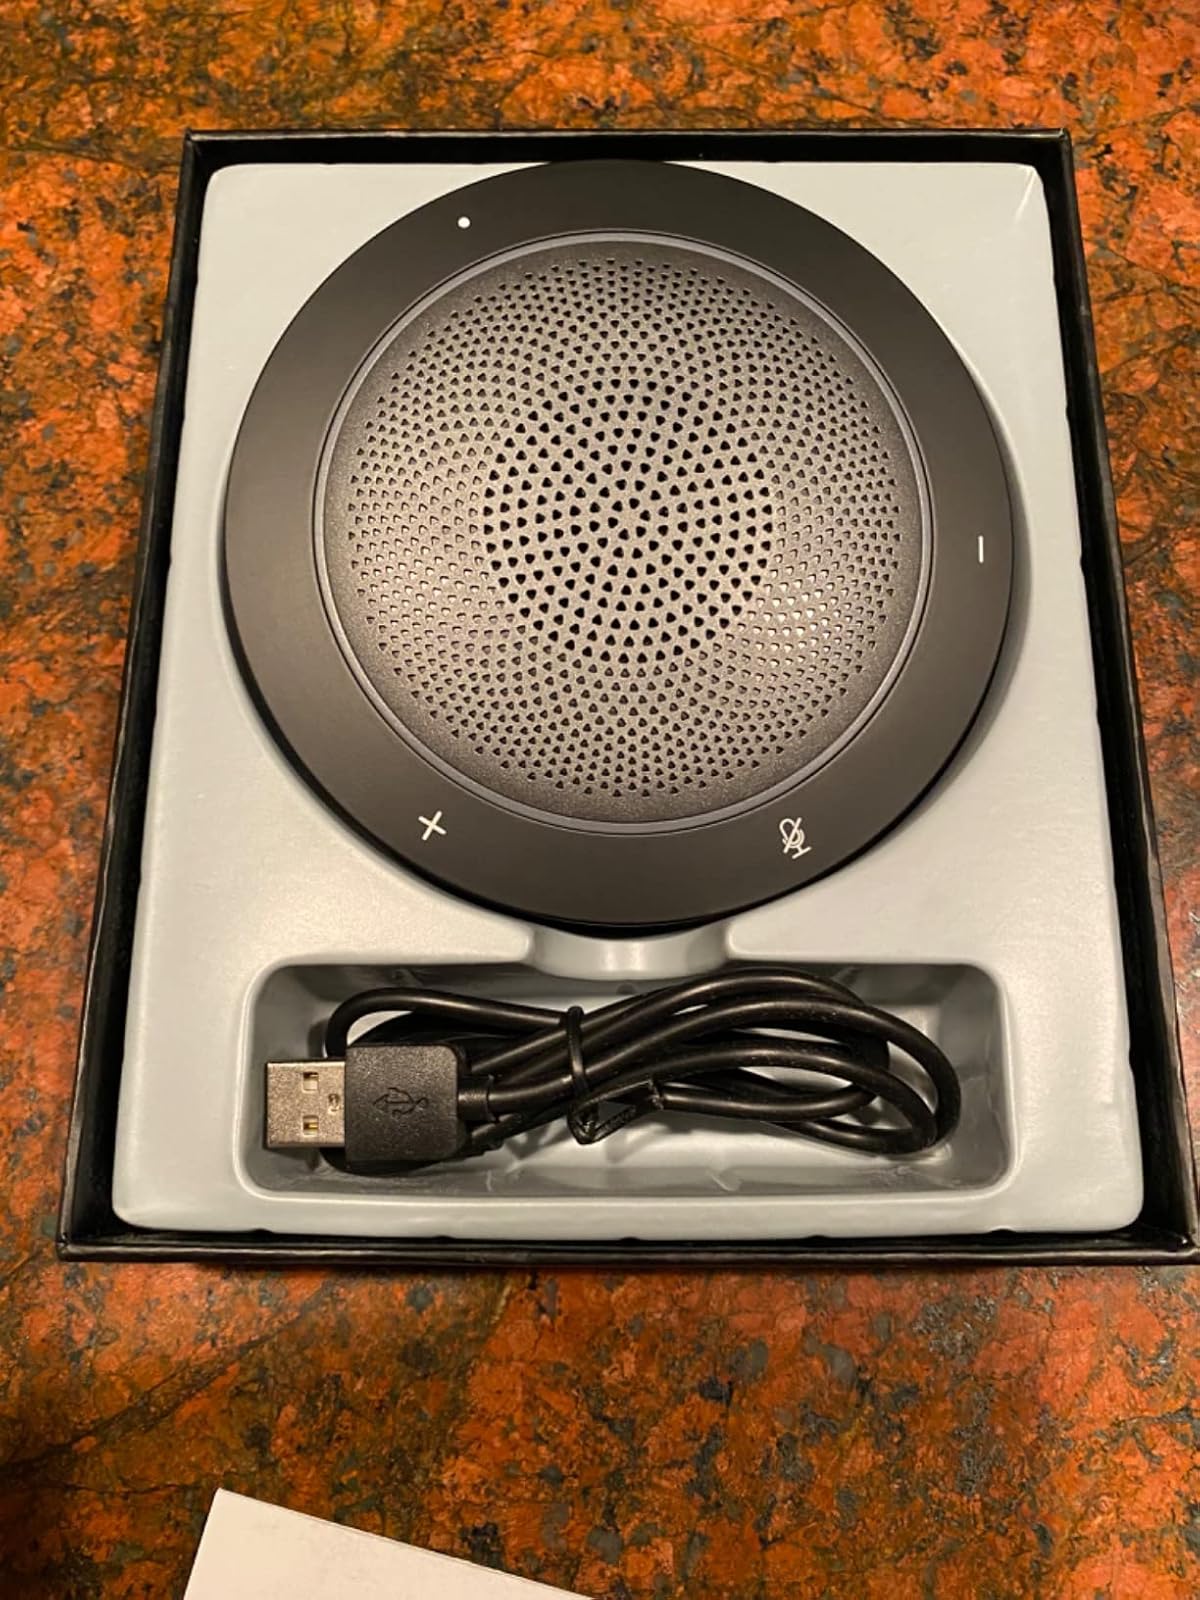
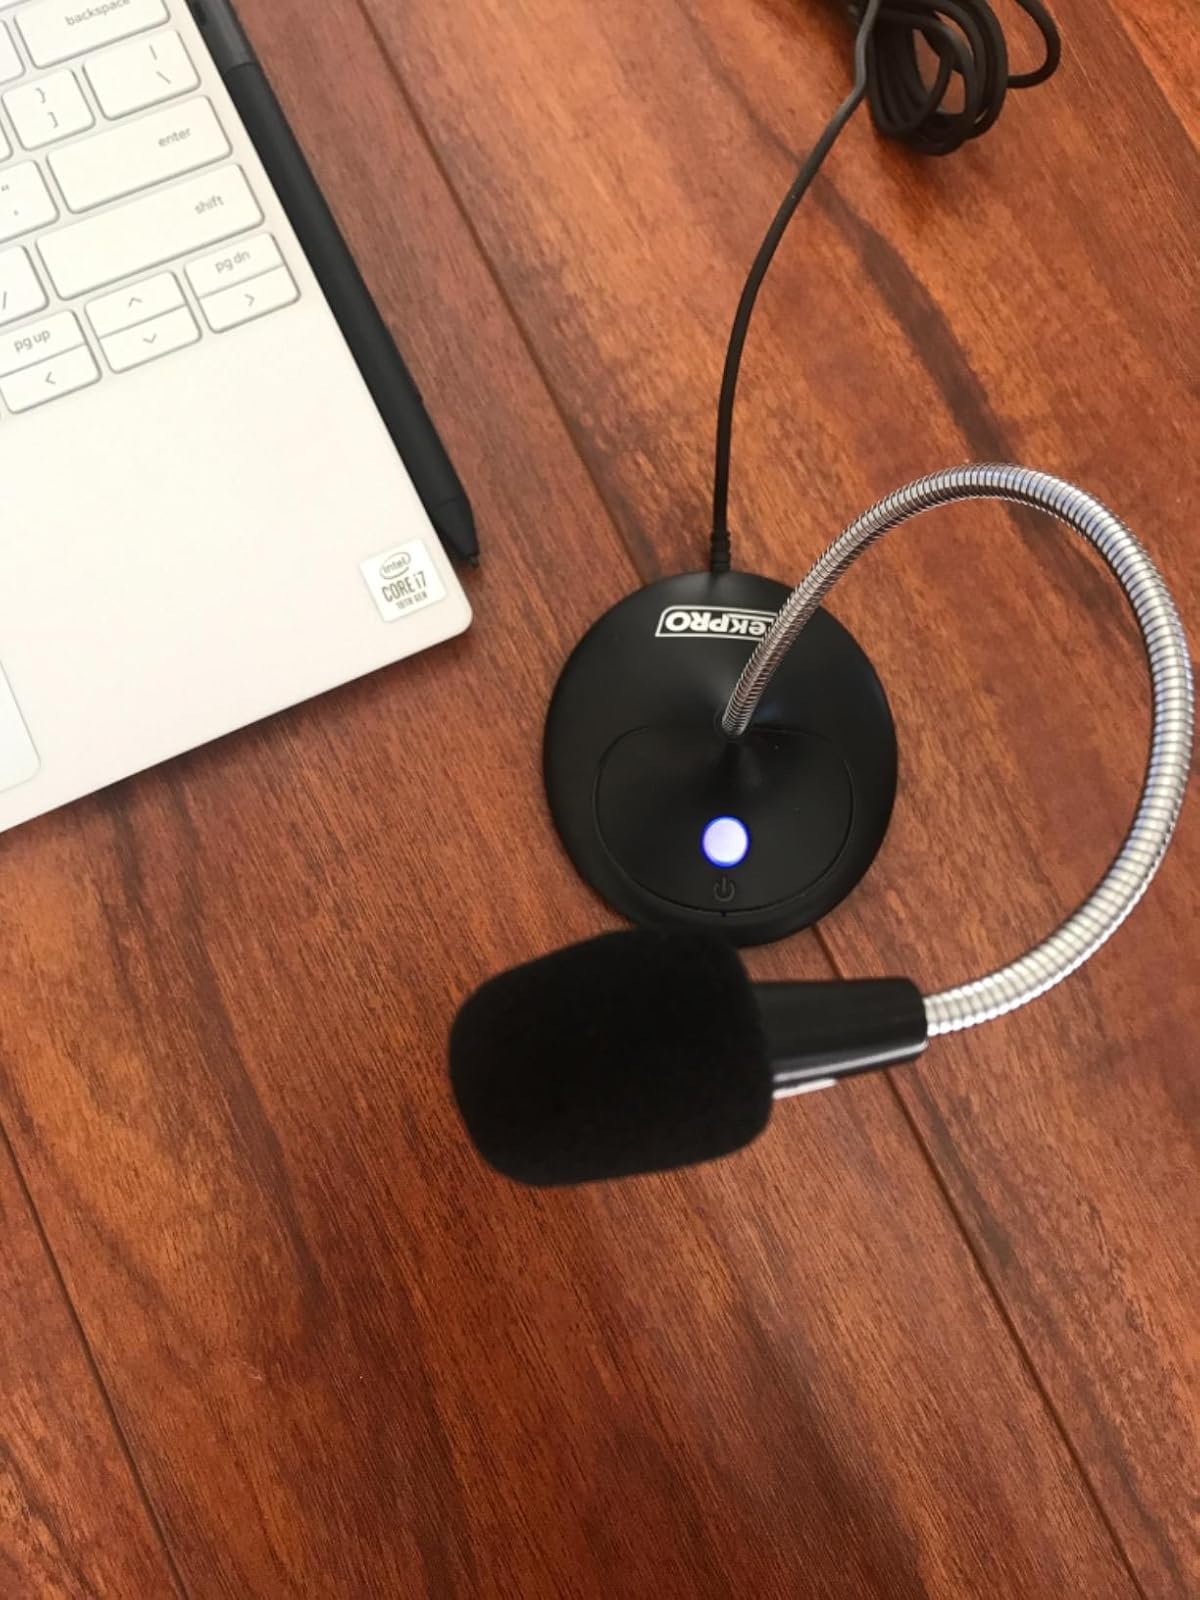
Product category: microphone
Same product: no